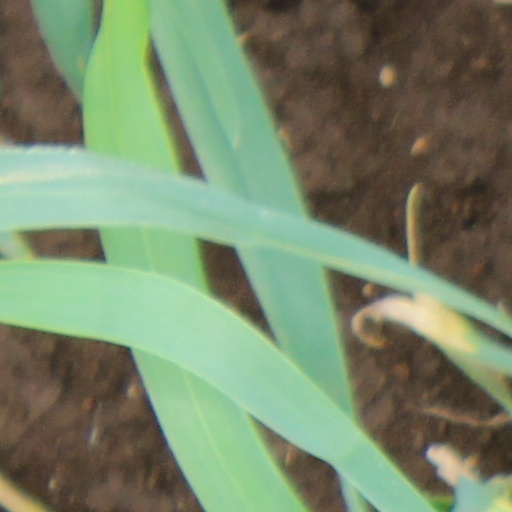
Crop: wheat